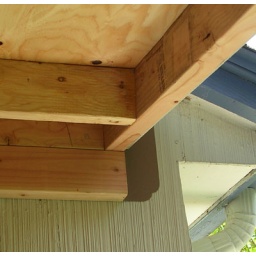
The flashing where the porch roof meets the house is cut in the same curves made smaller